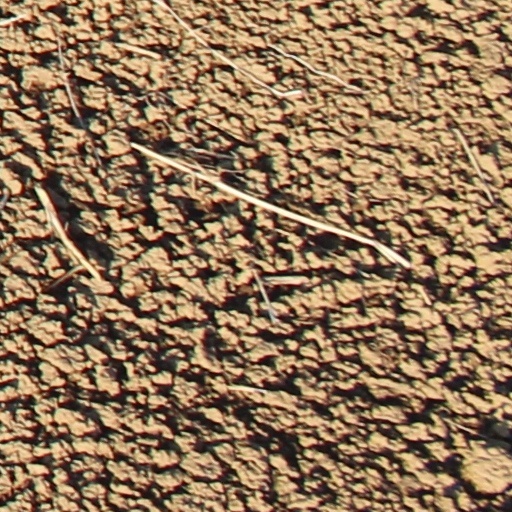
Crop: wheat